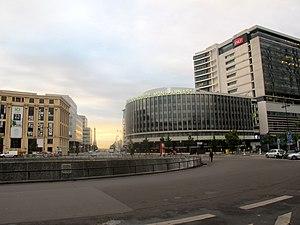
Vue de l'hôtel Concorde-Montparnasse, Place de Catalogne, XIVe arrondissement, Paris, France.